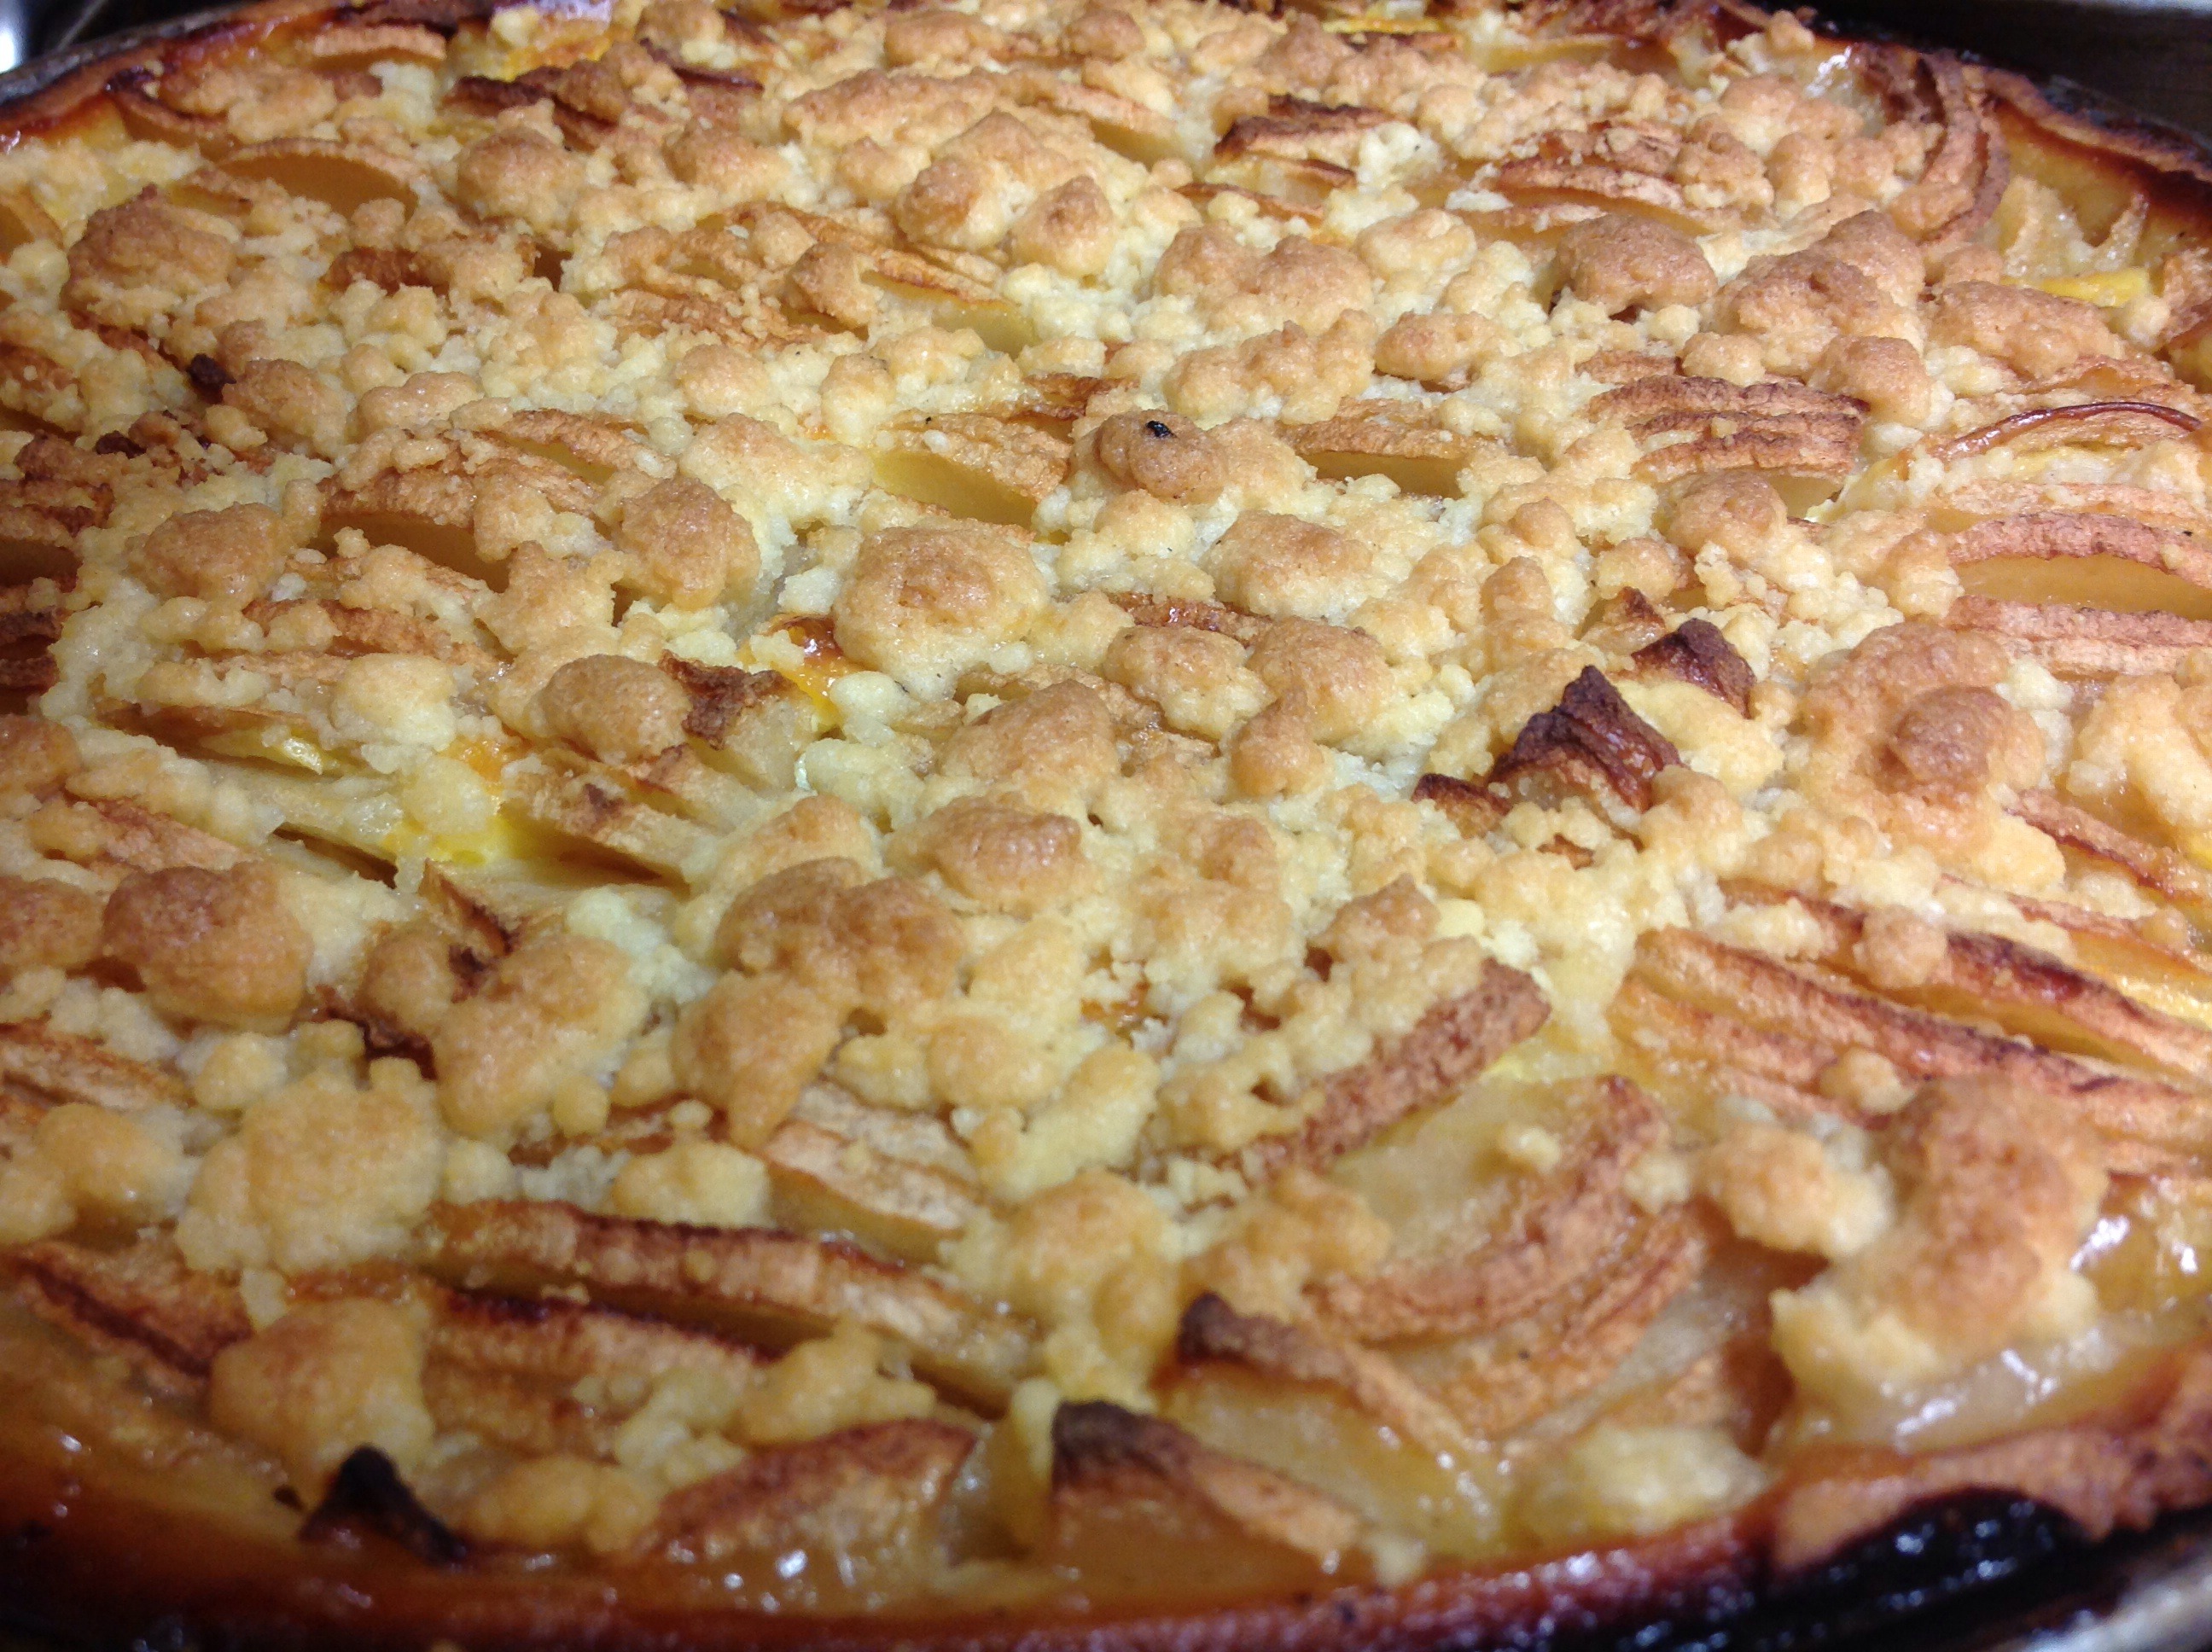
sweet, dish, food, produce, dessert, cuisine, delicious, cake, pie, apple pie, baked goods, streusel, zwiebelkuchen, rhubarb pie, streuselkuchen